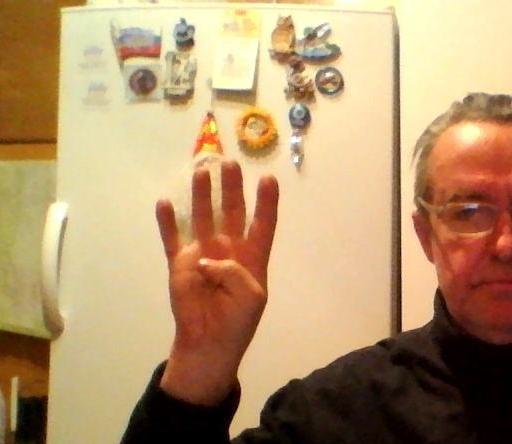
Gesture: four